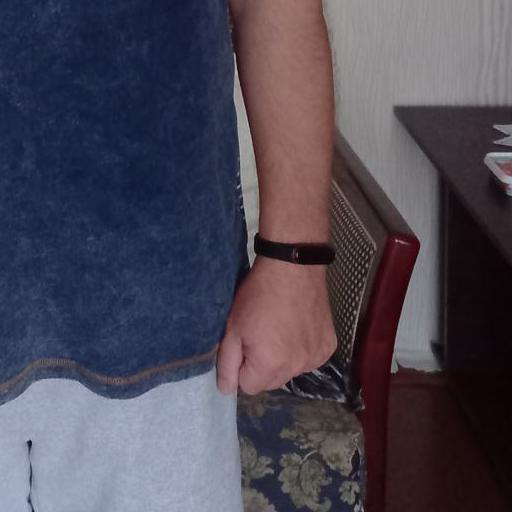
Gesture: no_gesture